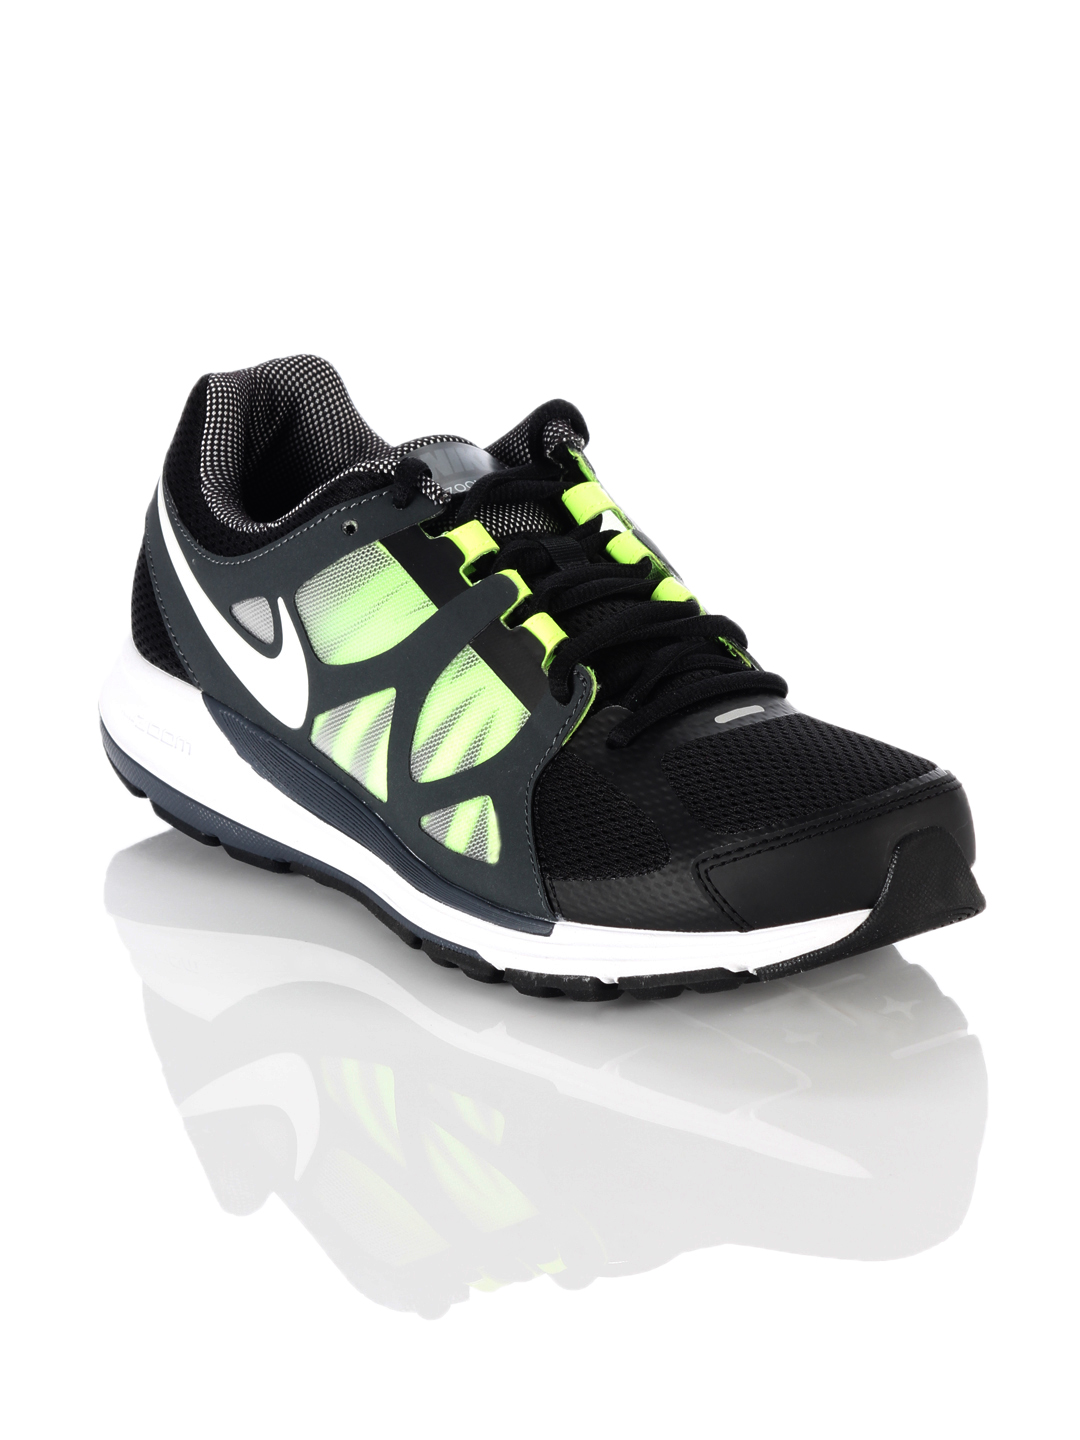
Nike Men Zoom Elite Black Sports Shoes
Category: Footwear / Shoes / Sports Shoes
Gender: Men
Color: Black
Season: Summer 2012
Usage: Sports